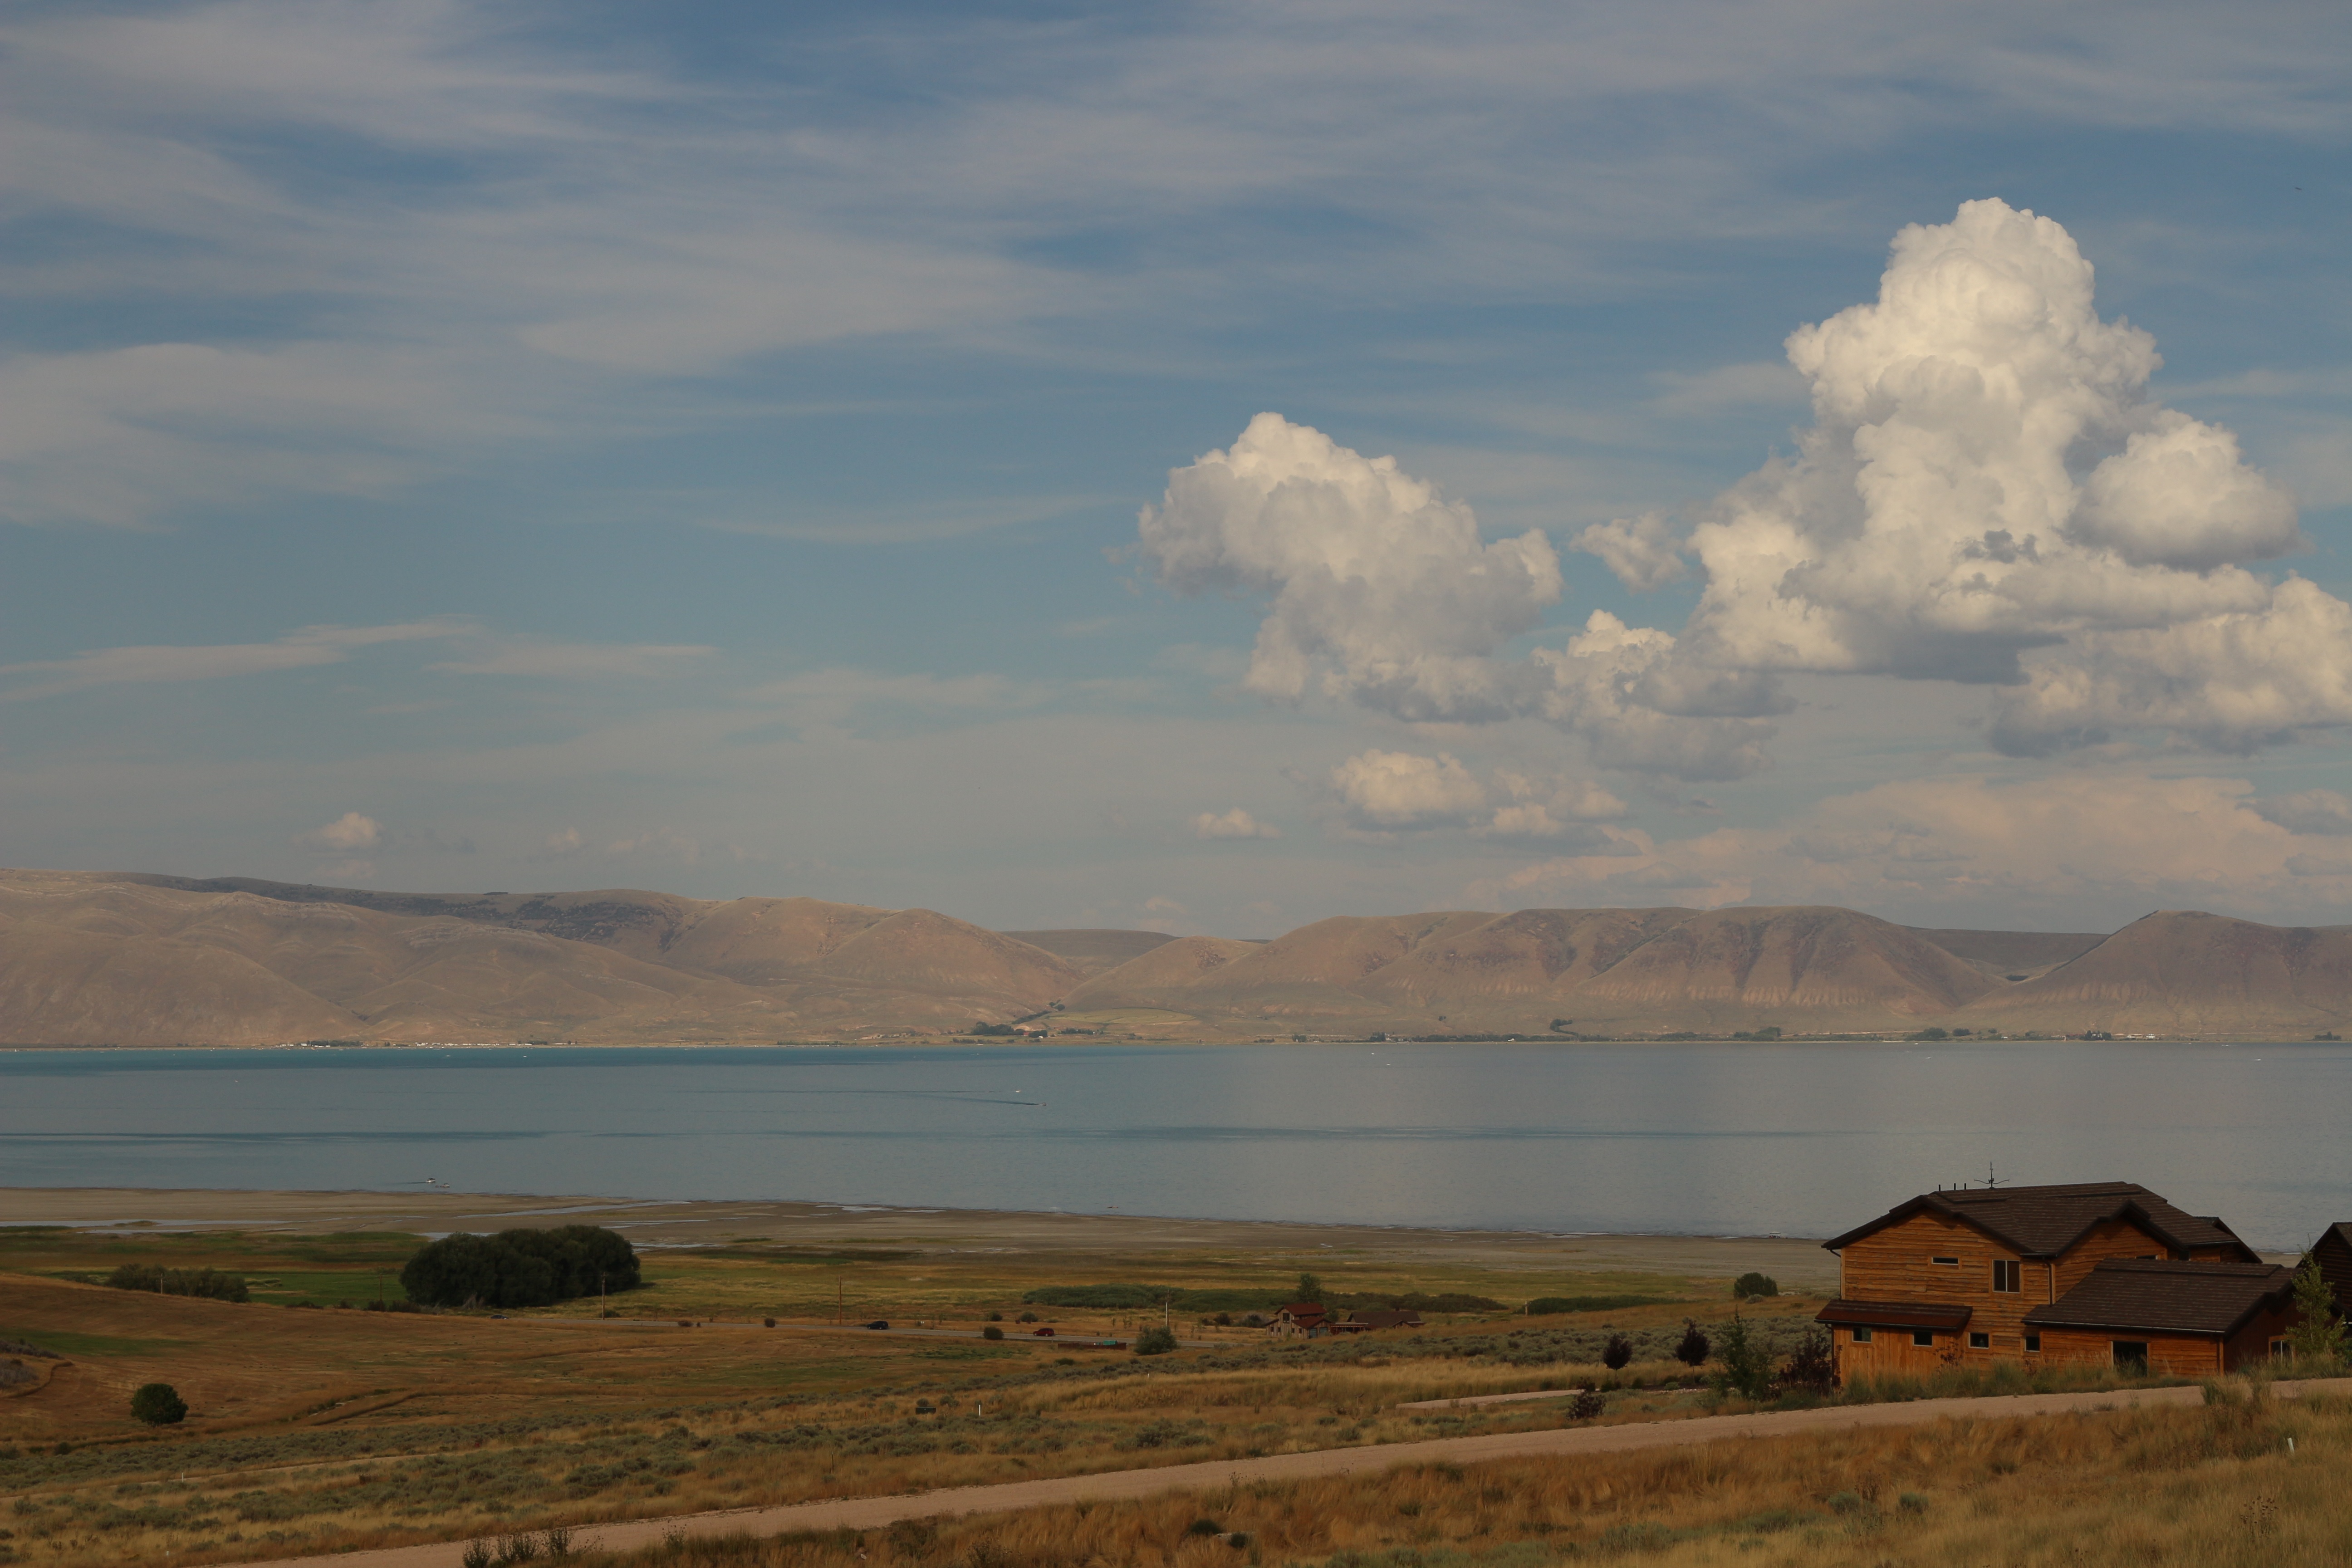
landscape, sea, coast, water, nature, horizon, wilderness, mountain, cloud, sky, road, farm, prairie, house, morning, hill, lake, dawn, valley, country, vacation, travel, dusk, farming, scenic, usa, america, reservoir, highland, plain, outdoors, sunny, west, clouds, fields, utah, hilltop, cowboy, plateau, state, day, western, loch, idaho, ecosystem, steppe, rural area, boise, open field, bear lake, natural environment, geographical feature, atmospheric phenomenon